National Museum of Racing and Hall of Fame

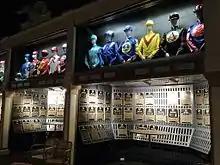
The Hall of Fame gallery at the National Museum of Racing and Hall of Fame in Saratoga

In the early years, inductions to the hall of fame were based on the evaluation of a panel of racing historians. In 1955, a group of nine horses from the earliest years of the American turf were inducted. The 1956 class included 11 horses that raced around the turn of the century, while the 1957 class included 10 horses that raced up to the mid-thirties. Since then, the classes have been significantly smaller as the inductions shifted to more contemporary horses. Under current rules, a horse must have been retired for a minimum of five full calendar years to be eligible for the hall of fame. (Exceptions to this rule have been made; for example, Secretariat was inducted the year after his retirement and Ruffian was inducted the year after her death.) Thoroughbreds remain eligible in the contemporary category between five and 25 calendar years following their final racing year.